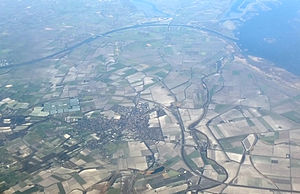
Steenbergen
Steenbergen
Steenbergen er en kommune og en by i den sydlige provins Noord-Brabant i Nederlandene.